Answer in natural language. How many Windows are visible in the scene? Choose between the following options: 4, 1, 3, 0 or 2
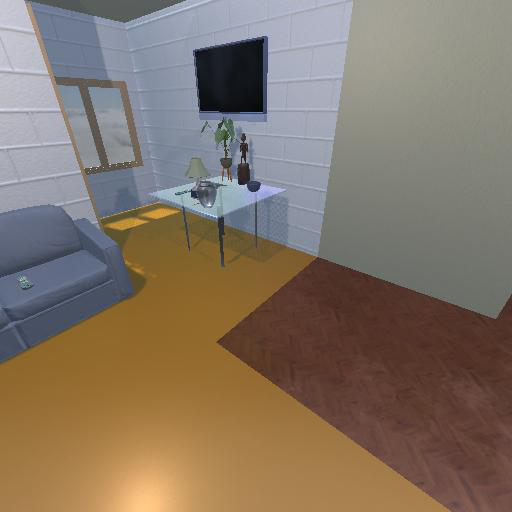
<answer>1</answer>